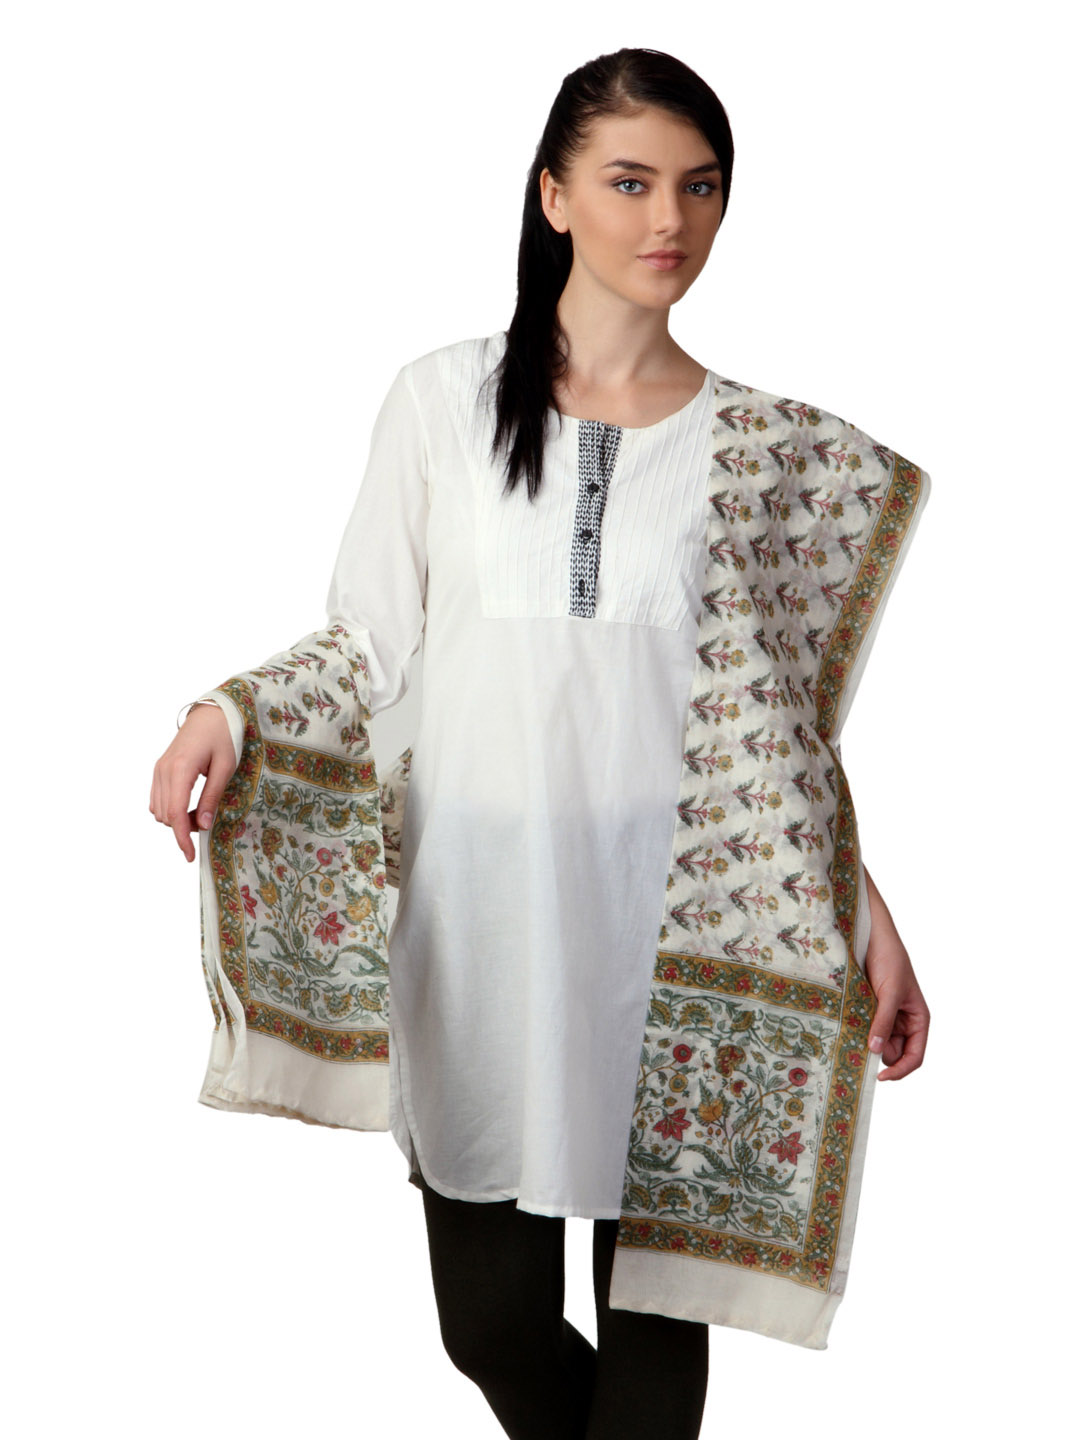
Fabindia Women Printed Cream Dupatta
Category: Apparel / Topwear / Dupatta
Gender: Women
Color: Cream
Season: Summer 2012
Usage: Ethnic